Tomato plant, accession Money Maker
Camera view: bottom (45 deg); turntable rotation: 90 degrees
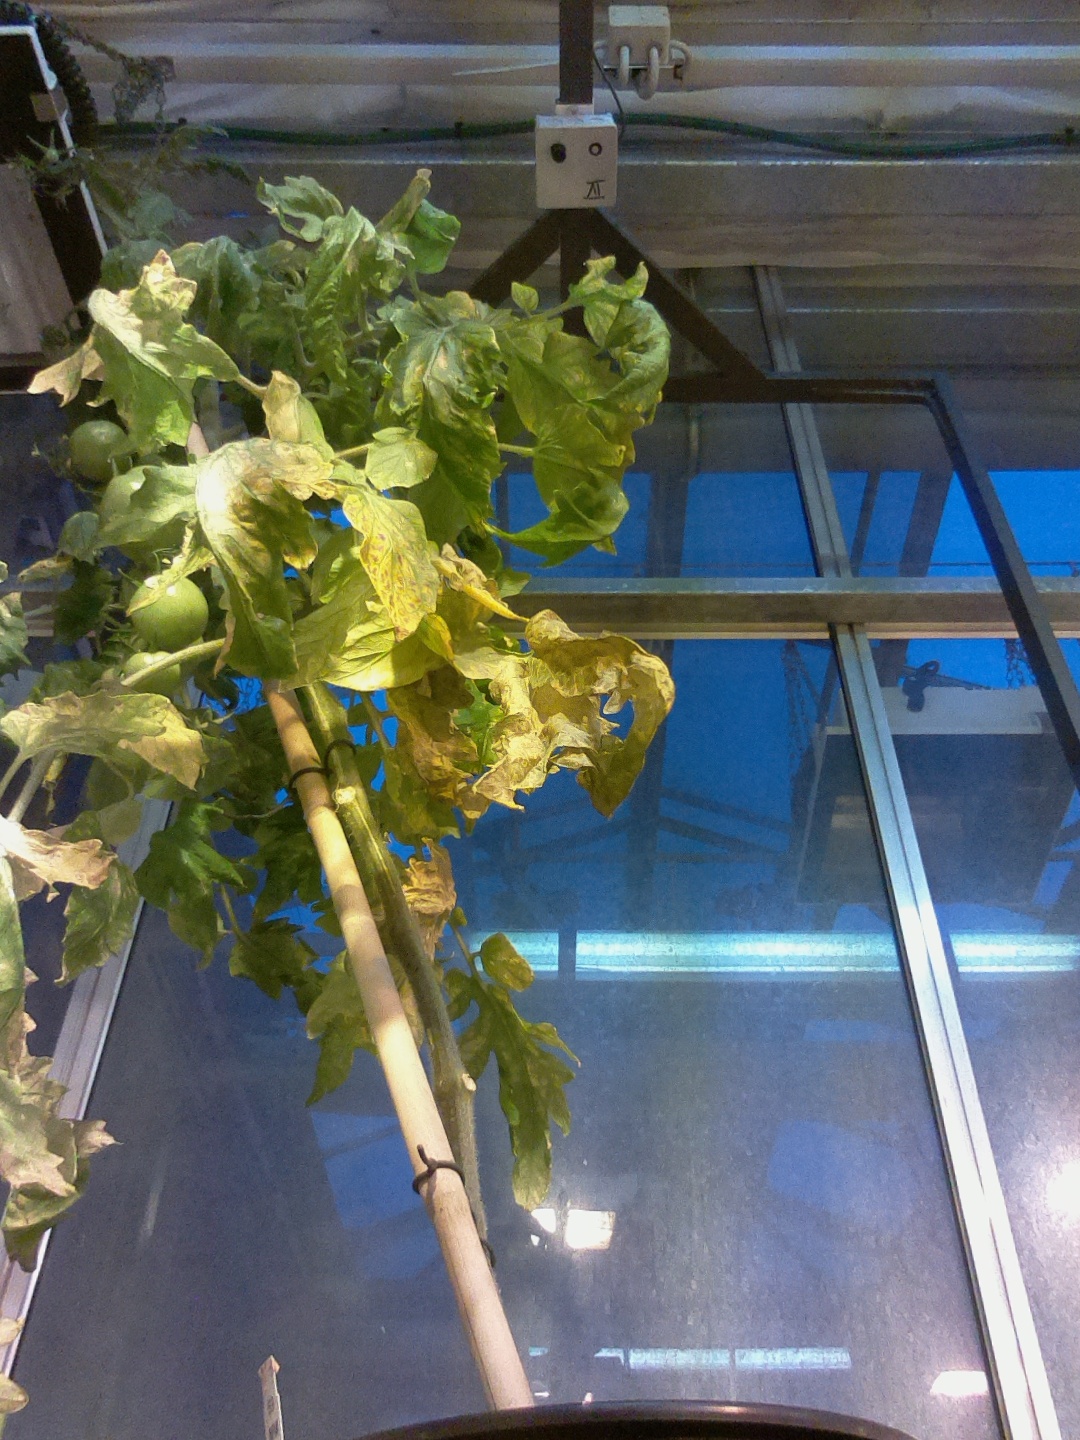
BBCH growth stage 78: 80% -90% of final fruit size